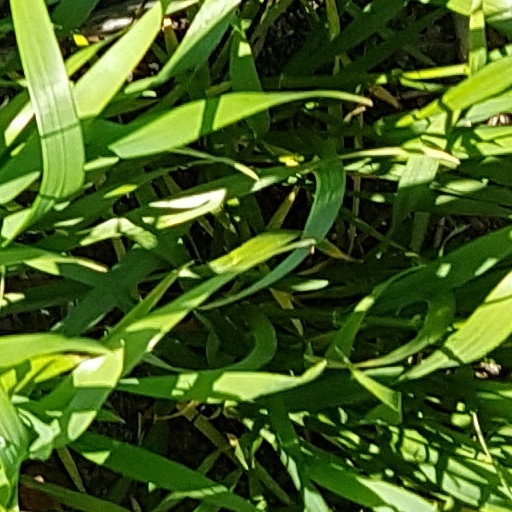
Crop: wheat